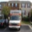
Label: truck